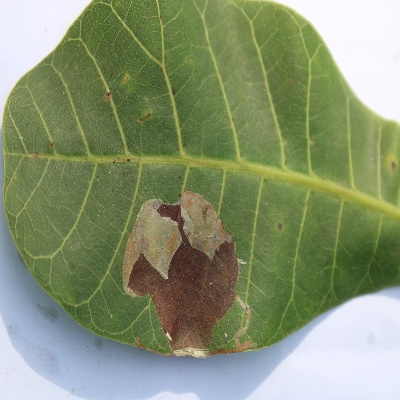
Crop: Cashew
Condition: leaf miner